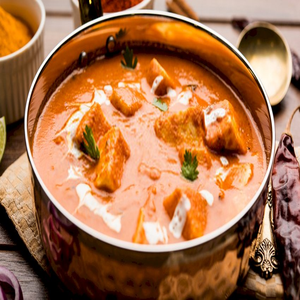
Dish: paneer